Tarnopol Ghetto

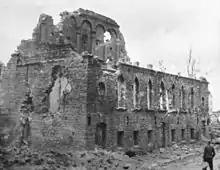
Tarnopol Synagogue at Staroszkolna Street, destroyed

The first ghetto liquidation action was perpetrated on , not long after the Final Solution was set in motion. By that time, the Bełżec extermination camp northwest of Tarnopol was already working at full throttle. Some 3,000–4,000 Jews were rounded up and locked in cattle cars, with no water. The transport remained at the station for two days with all victims crying out for help; meanwhile, another cattle train arrived with Polish Jews from the ghettos in Zbaraż and Mikulińce. The two trains were connected at the station as one Holocaust transport to Bełżec with at least 6,700 victims dying inside from suffocation and thirst.